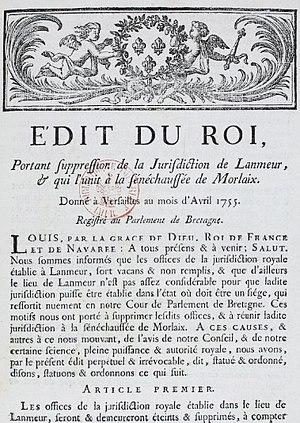
Première page de l'édit du roi Louis XV portant suppression de la juridiction de Lanmeur et l'unissant à celle de la sénéchaussée de Morlaix (1755)
Lanmeur [lɑ̃mœʁ] est une commune du département du Finistère, dans la région Bretagne, en France.